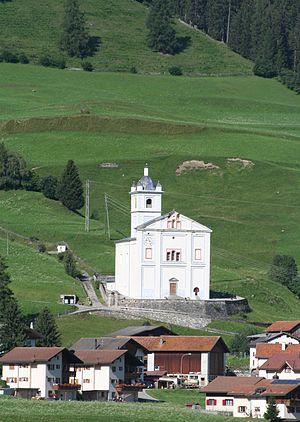
Cette liste présente les biens culturels d'importance nationale dans le canton des Grisons. Cette liste correspond à l'édition 2009 de l'Inventaire Suisse des biens culturels d'importance nationale pour le canton des Grisons. Il est trié par commune et inclus : 174 bâtiments séparés, 16 collections et 38 sites archéologiques.